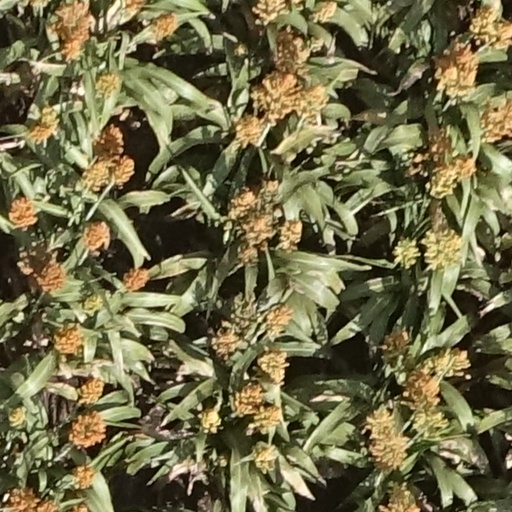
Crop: sorghum